Describe the emotion expressed in this image:  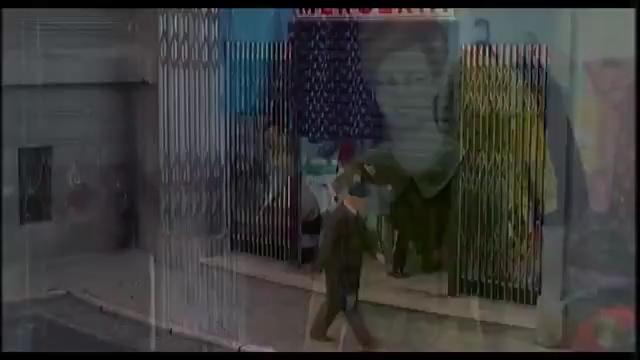
This person displays Fear, valence and arousal with high intensity.